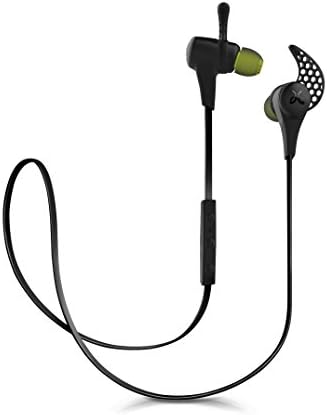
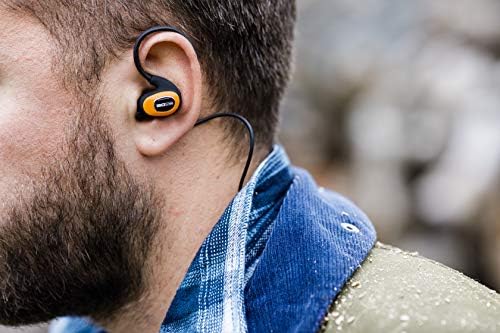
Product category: headphones
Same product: no